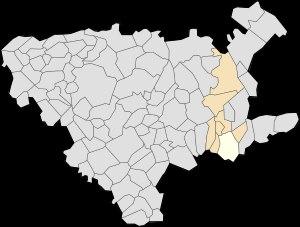
Vermelles est une commune française située dans le département du Pas-de-Calais en région Hauts-de-France.